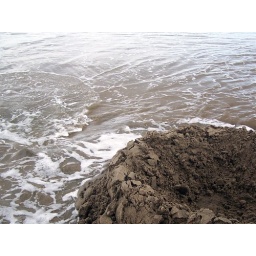
Sand &amp;quot;fort&amp;quot; my boyfriend and son made at the beach near Newport, OR